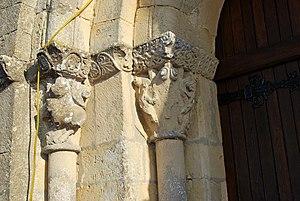
Eglise St Pierre de Mourens
L'église Saint-Martin est une église catholique située sur la commune de Mourens, dans le département de la Gironde, en France.